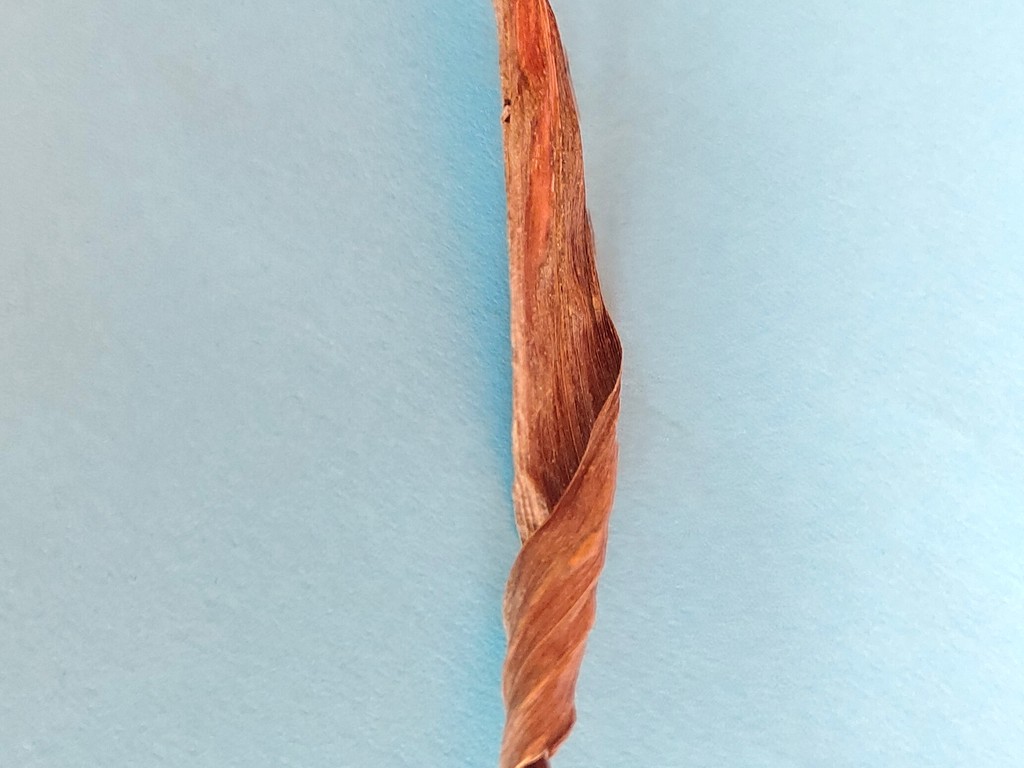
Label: Dried